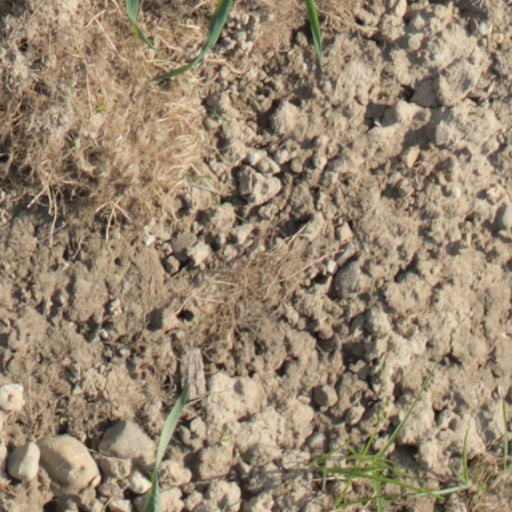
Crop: wheat